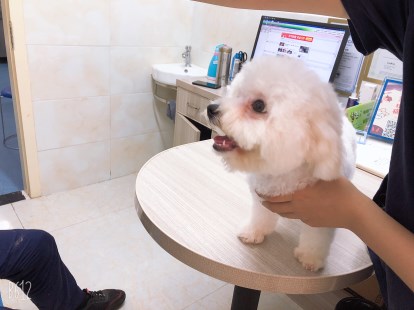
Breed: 3083-n000117-Bichon_Frise